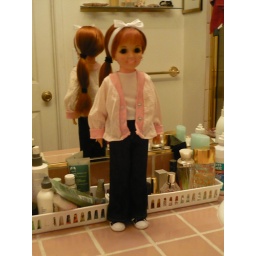
Crissy in pink and white cardigan